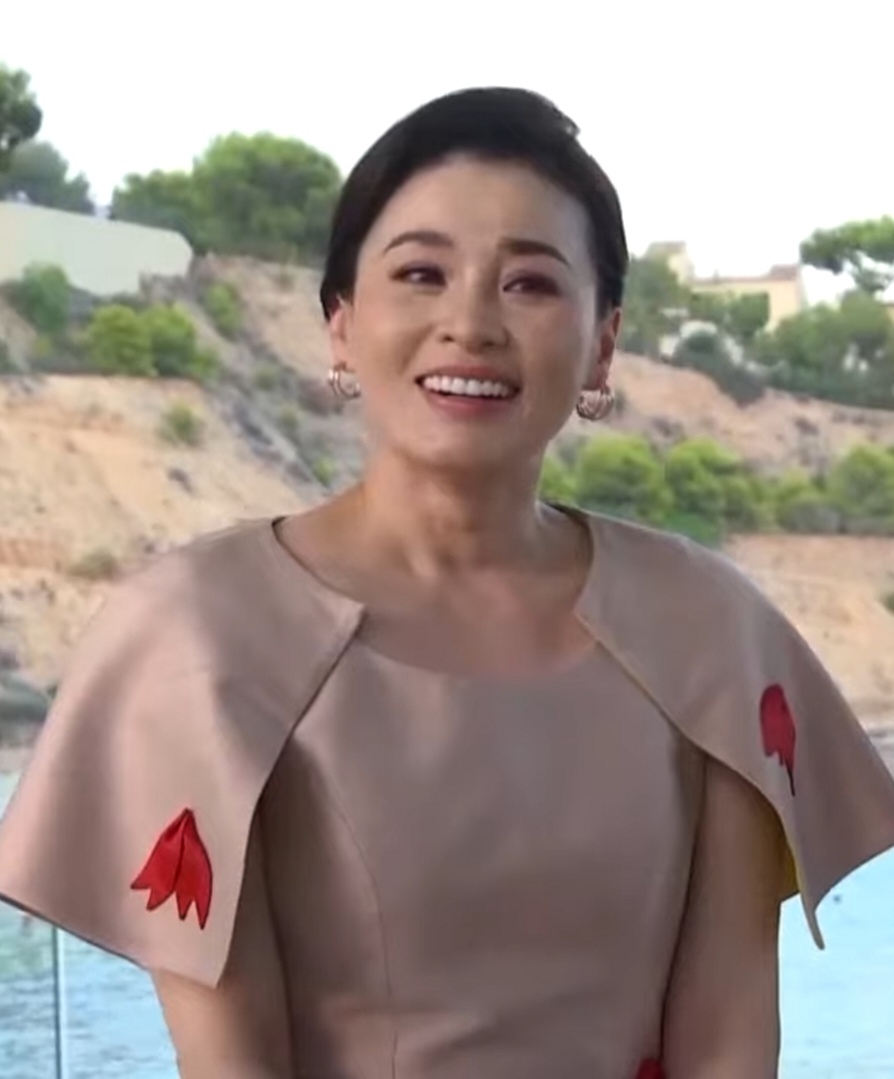
สมเด็จพระนางเจ้าสุทิดา พัชรสุธาพิมลลักษณ พระบรมราชินี

| name = สมเด็จพระนางเจ้าสุทิดาพัชรสุธาพิมลลักษณ
| image = HM Queen Suthida of Thailand in Spain in 2024.jpg
| title = พระบรมราชินี
| caption = พระฉายาลักษณ์ในปี พ.ศ. 2567
| succession = รายพระนามพระอัครมเหสีในพระมหากษัตริย์ไทย|พระอัครมเหสี
| reign = 1 พฤษภาคม พ.ศ. 2562 – ปัจจุบัน
| predecessor = สมเด็จพระนางเจ้าสิริกิติ์ พระบรมราชินีนาถ พระบรมราชชนนีพันปีหลวง|สมเด็จพระนางเจ้าสิริกิติ์
| consort = yes
| birth_place = อำเภอหาดใหญ่ จังหวัดสงขลา ประเทศไทย
| birth_style = พระราชสมภพ
| spouse = พระบาทสมเด็จพระวชิรเกล้าเจ้าอยู่หัว
| spouse-type = พระราชสวามี
| birth_name = สุทิดา ติดใจ
| dynasty = ราชวงศ์จักรี|จักรี (ราชาภิเษกสมรส)
| father = คำ ติดใจ
| mother = จั่งเฮียง ติดใจ
| religion = เถรวาท|พุทธเถรวาท
| coronation = 4 พฤษภาคม พ.ศ. 2562
พลเอกหญิง สมเด็จพระนางเจ้าสุทิดา พัชรสุธาพิมลลักษณ พระบรมราชินี (พระราชสมภพ 3 มิถุนายน พ.ศ. 2521) พระนามเดิม : ท่านผู้หญิงสุทิดา วชิราลงกรณ์ ณ อยุธยา เป็นรายพระนามพระอัครมเหสีในพระมหากษัตริย์ไทย|สมเด็จพระบรมราชินีในพระบาทสมเด็จพระวชิรเกล้าเจ้าอยู่หัว พระมหากษัตริย์รัชกาลที่ 10 แห่งราชวงศ์จักรี
สมเด็จพระนางเจ้าสุทิดา พัชรสุธาพิมลลักษณ พระบรมราชินี ทรงเข้ารับราชการทหารในหน่วยบัญชาการถวายความปลอดภัยรักษาพระองค์ ทรงดำรงตำแหน่งสูงสุดเป็นรองผู้บัญชาการหน่วยบัญชาการถวายความปลอดภัยรักษาพระองค์ (อัตราพลเอกพิเศษ) นอกจากนี้ยังทรงดำรงตำแหน่งเป็นราชองครักษ์เวรในพระองค์และพระบรมวงศานุวงศ์หลายพระองค์
วันที่ 1 พฤษภาคม พ.ศ. 2562 ทรงประกอบพระราชพิธีราชาภิเษกสมรสกับพระบาทสมเด็จพระวชิรเกล้าเจ้าอยู่หัว ณ พระที่นั่งอัมพรสถาน พระราชวังดุสิต จึงทรงได้รับการสถาปนาเป็น สมเด็จพระราชินีสุทิดา ทรงดำรงตำแหน่ง พระอิสริยยศ และฐานันดรศักดิ์แห่งพระราชวงศ์ ต่อมาในพระราชพิธีบรมราชาภิเษก พุทธศักราช 2562 พระบาทสมเด็จพระวชิรเกล้าเจ้าอยู่หัวมีพระบรมราชโองการโปรดเกล้าโปรดกระหม่อมให้ประกาศสถาปนาเฉลิมพระเกียรติยศสมเด็จพระราชินีสุทิดาขึ้นเป็น สมเด็จพระนางเจ้าสุทิดา พัชรสุธาพิมลลักษณ พระบรมราชินี
== พระราชประวัติ ==
สมเด็จพระนางเจ้าสุทิดา พัชรสุธาพิมลลักษณ พระบรมราชินี เสด็จพระราชสมภพเมื่อวันเสาร์ แรม 13 ค่ำ เดือน 6 ปีมะเมีย สัมฤทธิศก จ.ศ. 1340 ตรงกับวันที่ 3 มิถุนายน พ.ศ. 2521 ประกาศสำนักนายกรัฐมนตรี เรื่อง กำหนดวันหยุดราชการประจำปี (วันเฉลิมพระชนมพรรษาสมเด็จพระนางเจ้าสุทิดา พัชรสุธาพิมลลักษณ พระบรมราชินี วันที่ ๓ มิถุนายน ของทุกปี) ณ ตำบลบ้านพรุ ณ อำเภอหาดใหญ่ จังหวัดสงขลา มีพระนามเดิมว่า สุทิดา ติดใจ เป็นธิดาของนายคำ ติดใจ กับคุณหญิงจั่งเฮียง ติดใจ ครอบครัวของพระองค์เป็นชาวไทยเชื้อสายจีน ทรงเข้าเรียนระดับมัธยมศึกษาที่โรงเรียนหาดใหญ่วิทยาลัยสมบูรณ์กุลกันยา จากนั้นจึงทรงเข้าศึกษาระดับประกาศนียบัตรวิชาชีพ (ปวช.) (เทียบเท่าระดับมัธยมศึกษาตอนปลาย) ที่พณิชยการพระนคร ต่อมาได้ทรงศึกษาหลักสูตรนิเทศศาสตรบัณฑิต ณ คณะนิเทศศาสตร์ มหาวิทยาลัยอัสสัมชัญ จนจบการศึกษาใน พ.ศ. 2543 50 ปี “ABAC” สู่การเป็น “World Class University” และทรงเข้าเป็นพนักงานต้อนรับบนเครื่องบิน เจแปนแอร์ไลน์|บริษัท แจลเวย์ จำกัด ใน พ.ศ. 2543 ถึง 2546 และทรงเป็นพนักงานต้อนรับบนเครื่องบิน การบินไทย|บริษัท การบินไทย จำกัด (มหาชน) ใน พ.ศ. 2546 ถึง 2551
=== สมเด็จพระบรมราชินี ===
ไฟล์:Queen_Suthida_image_on_display.jpg|thumb|200px|ป้ายพระฉายาลักษณ์สมเด็จพระนางเจ้าสุทิดา พัชรสุธาพิมลลักษณ พระบรมราชินี ประดับพร้องธงประจำพระองค์ ที่โรงเรียนอัสสัมชัญ กรุงเทพมหานคร
วันที่ 1 พฤษภาคม พ.ศ. 2562 มีพระราชพิธีราชาภิเษกสมรสและสถาปนาสมเด็จพระราชินี ณ พระที่นั่งอัมพรสถาน พระราชวังดุสิต โดยในวันเดียวกันนั้น เว็บไซต์ราชกิจจานุเบกษาเผยแพร่พระราชโองการ ประกาศสถาปนาสมเด็จพระราชินี ความว่า สมเด็จพระเจ้าอยู่หัวมหาวชิราลงกรณ บดินทรเทพยวรางกูร มีพระราชโองการโปรดเกล้าโปรดกระหม่อมให้ประกาศว่า โดยที่ทรงประกอบพระราชพิธีราชาภิเษกสมรส กับ "พลเอกหญิง สุทิดา วชิราลงกรณ์ ณ อยุธยา" ถูกต้องตามกฎหมาย และราชประเพณีโดยสมบูรณ์ทุกประการแล้ว จึงมีพระราชโองการให้สถาปนา "พลเอกหญิง สุทิดา วชิราลงกรณ์ ณ อยุธยา พระอัครมเหสี" เป็น สมเด็จพระราชินีสุทิดา ทรงดำรงตำแหน่ง พระอิสริยยศ ฐานันดรศักดิ์แห่งพระราชวงศ์
ต่อมาในพระราชพิธีบรมราชาภิเษก พุทธศักราช 2562 เมื่อวันที่ 4 พฤษภาคม พ.ศ. 2562 พระบาทสมเด็จพระวชิรเกล้าเจ้าอยู่หัวมีพระบรมราชโองการโปรดเกล้าโปรดกระหม่อมให้ประกาศสถาปนาเฉลิมพระเกียรติยศ "สมเด็จพระราชินีสุทิดา" ขึ้นเป็น สมเด็จพระนางเจ้าสุทิดา พัชรสุธาพิมลลักษณ พระบรมราชินี
พระบาทสมเด็จพระวชิรเกล้าเจ้าอยู่หัวยังมีพระบรมราชโองการโปรดเกล้าโปรดกระหม่อมให้การบังคับบัญชาหน่วยราชการในพระองค์ ข้าราชการและข้าราชบริพารในกรมกิจการในพระบรมวงศานุวงศ์ ขึ้นตรงกับสมเด็จพระนางเจ้าสุทิดา พัชรสุธาพิมลลักษณ พระบรมราชินี ในฐานะผู้บังคับบัญชาและรับผิดชอบการปฏิบัติราชการ ดังนี้
# กองราชเลขานุการในพระองค์สมเด็จพระนางเจ้าสิริกิติ์ พระบรมราชินีนาถ พระบรมราชชนนีพันปีหลวง
# กองราชสำนักสมเด็จพระนางเจ้าสิริกิติ์ พระบรมราชินีนาถ พระบรมราชชนนีพันปีหลวง
# กองศิลปาชีพ
# สถาบันสิริกิติ์
# มูลนิธิส่งเสริมศิลปาชีพในสมเด็จพระนางเจ้าสิริกิติ์ พระบรมราชินีนาถ
# นางสนองพระโอษฐ์และคุณข้าหลวงในพระองค์สมเด็จพระนางเจ้าสิริกิติ์ พระบรมราชินีนาถ พระบรมราชชนนีพันปีหลวง
ตั้งแต่วันที่ 10 มิถุนายน พ.ศ. 2562 เป็นต้นไป
=== พระราชกรณียกิจ ===
สมเด็จพระนางเจ้าสุทิดา พัชรสุธาพิมลลักษณ พระบรมราชินี เมื่อครั้งทรงดำรงพระราชอิสริยยศเป็นพลเอกหญิง สุทิดา วชิราลงกรณ์ ณ อยุธยา ทรงดำรงตำแหน่งเป็นรองผู้บัญชาการหน่วยบัญชาการถวายความปลอดภัยรักษาพระองค์ (อัตรา พลเอกพิเศษ) รวมทั้งยังทรงได้รับพระมหากรุณาธิคุณจากพระบาทสมเด็จพระวชิรเกล้าเจ้าอยู่หัว เมื่อครั้งทรงดำรงพระราชอิสริยยศเป็นสมเด็จพระเจ้าอยู่หัวมหาวชิราลงกรณ บดินทรเทพยวรางกูร ให้ทรงดำรงตำแหน่งเป็นราชองครักษ์เวรในพระองค์และพระบรมวงศานุวงศ์หลายพระองค์
วันที่ 1 สิงหาคม พ.ศ. 2562 สมเด็จพระนางเจ้าสุทิดา พัชรสุธาพิมลลักษณ พระบรมราชินี เสด็จพระราชดำเนินเปิดงานวันสตรีไทย ประจำปี 2562 ณ ศูนย์แสดงสินค้าและการประชุม อิมแพ็ค เมืองทองธานี เป็นพระราชกรณียกิจด้วยพระองค์เองเป็นครั้งแรกภายหลังการสถาปนาสมเด็จพระบรมราชินี ในงานดังกล่าว ทรงมีพระราชดำรัสตอนหนึ่งที่จะสืบสานพระราชปณิธานของสมเด็จพระนางเจ้าสิริกิติ์ พระบรมราชินีนาถ พระบรมราชชนนีพันปีหลวง
วันที่ 28 สิงหาคม พ.ศ. 2562 พระบาทสมเด็จพระวชิรเกล้าเจ้าอยู่หัวมีพระบรมราชโองการโปรดเกล้าโปรดกระหม่อมแต่งตั้งให้ สมเด็จพระนางเจ้าสุทิดา พัชรสุธาพิมลลักษณ พระบรมราชินี เป็นองค์ประธานที่ปรึกษาโครงการอนุรักษ์ช้างป่ารอยต่อ 5 จังหวัด ในภาคตะวันออกและองค์ประธานที่ปรึกษาโครงการพัฒนาชุมชนในเขตรักษาพันธุ์สัตว์ป่าและอุทยานแห่งชาติ จังหวัดกาญจนบุรี
วันที่ 25 ตุลาคม พ.ศ. 2562 พระบาทสมเด็จพระวชิรเกล้าเจ้าอยู่หัวทรงพระกรุณาโปรดเกล้าโปรดกระหม่อมให้สมเด็จพระนางเจ้าสุทิดา พัชรสุธาพิมลลักษณ พระบรมราชินี เสด็จพระราชดำเนินแทนพระองค์ ไปในการพระราชพิธีทรงบำเพ็ญพระราชกุศลถวายผ้าพระกฐิน ณ วัดอรุณราชวรารามราชวรมหาวิหาร
วันที่ 11 พฤศจิกายน พ.ศ. 2562 พระบาทสมเด็จพระวชิรเกล้าเจ้าอยู่หัว มีพระบรมราชโองการโปรดเกล้าโปรดกระหม่อมแต่งตั้ง สมเด็จพระนางเจ้าสุทิดา พัชรสุธาพิมลลักษณ พระบรมราชินี เป็นองค์ประธานที่ปรึกษาโครงการราชทัณฑ์ปันสุข ทำความ ดี ด้วยหัวใจ
พระบาทสมเด็จพระเจ้าอยู่หัว และสมเด็จพระนางเจ้าสุทิดา พัชรสุธาพิมลลักษณ พระบรมราชินี เสด็จพระราชดำเนินเยือนสหราชอาณาจักรอย่างเป็นทางการ ตามคำทูลเชิญของสมเด็จพระเจ้าชาลส์ที่ 3 แห่งสหราชอาณาจักรบริเตนใหญ่และไอร์แลนด์เหนือ ระหว่างวันที่ 4–7 พฤษภาคม พ.ศ. 2566 เพื่อทรงร่วมพระราชพิธีราชาภิเษกของสมเด็จพระเจ้าชาลส์ที่ 3 แห่งสหราชอาณาจักร|พระราชพิธีราชาภิเษกของสมเด็จพระเจ้าชาลส์ที่ 3 และสถาปนาสมเด็จพระราชินีคามิลลา ณ มหาวิหารเวสต์มินสเตอร์ กรุงลอนดอน นับเป็นการเสด็จพระราชดำเนินเยือนต่างประเทศอย่างเป็นทางการครั้งแรกนับแต่การพระราชพิธีบรมราชาภิเษก พุทธศักราช 2562 และเป็นการเชื่อมสัมพันธไมตรีระหว่างทั้งสองราชวงศ์และสองประเทศนี้ให้แน่นแฟ้นยั่งยืนสืบไป
วันที่ 21 กันยายน 2567 พระบาทสมเด็จพระเจ้าอยู่หัว และสมเด็จพระนางเจ้าฯ พระบรมราชินี เสด็จออก ณ พระที่นั่งอัมพรสถาน พระราชวังดุสิต พระราชทานพระบรมราชวโรกาสให้ พลเอก ทรงวิทย์ หนุนภักดี ผู้บัญชาการทหารสูงสุด และพลโท นพดล ปิ่นทอง รองผู้บัญชาการหน่วยบัญชาการทหารพัฒนา กองบัญชาการกองทัพไทย เฝ้าทูลละอองธุลีพระบาท รับพระราชทานเครื่องฉีดน้ำแรงดันสูง พร้อมอุปกรณ์ประกอบ จำนวน 100 ชุด เพื่อนำไปช่วยเหลือในการฟื้นฟูทำความสะอาดบ้านเรือนราษฎรที่ประสบอุทกภัยอย่างรุนแรงในพื้นที่อำเภอแม่สาย และอำเภอเมืองเชียงราย จังหวัดเชียงราย เนื่องจากเป็นอุปกรณ์สำคัญที่ช่วยทุ่นแรงในการทำความสะอาดและฟื้นฟูบ้านเรือนราษฎร ทำสาธารณประโยชน์ วัด ถนน และสถานที่ราชการ เพื่อช่วยบรรเทาความเดือดร้อนและช่วยให้สถานการณ์กลับสู่สภาวะปกติโดยเร็ว
== การรับราชการ ==
* พ.ศ. 2553 ทรงดำรงตำแหน่ง รักษาราชการนายทหารยุทธการ ฝ่ายยุทธการทหารมหาดเล็กราชวัลลภรักษาพระองค์ กรมทหารมหาดเล็กราชวัลลภรักษาพระองค์ หน่วยการมหาดเล็กราชวัลลภรักษาพระองค์ กองกิจการทหารมหาดเล็กราชวัลลภรักษาพระองค์ สำนักงานฝ่ายเสนาธิการในพระองค์สมเด็จพระบรมโอรสาธิราชฯ สยามมกุฎราชกุมาร หน่วยบัญชาการถวายความปลอดภัยรักษาพระองค์ สำนักผู้บัญชาการทหารสูงสุด
* พ.ศ. 2555 ทรงดำรงตำแหน่ง รองผู้บังคับกองพันทหารมหาดเล็กราชวัลลภรักษาพระองค์ กรมทหารมหาดเล็กราชวัลลภรักษาพระองค์ หน่วยทหารมหาดเล็กราชวัลลภรักษาพระองค์ หน่วยบัญชาการถวายความปลอดภัยรักษาพระองค์ สำนักผู้บัญชาการทหารสูงสุด
* พ.ศ. 2555 ทรงดำรงตำแหน่ง ผู้บังคับกองพันฝึกทหารมหาดเล็กราชวัลลภรักษาพระองค์ หน่วยฝึกทหารมหาดเล็กราชวัลลภรักษาพระองค์ โรงเรียนทหารมหาดเล็กราชวัลลภรักษาพระองค์ หน่วยทหารมหาดเล็กราชวัลลภรักษาพระองค์ หน่วยบัญชาการถวายความปลอดภัยรักษาพระองค์ สำนักผู้บัญชาการทหารสูงสุด
* ก่อน 10 พฤศจิกายน พ.ศ. 2556 ทรงดำรงตำแหน่ง รองผู้บังคับการโรงเรียนทหารมหาดเล็กราชวัลลภรักษาพระองค์ (๒) และผู้บังคับการหน่วยฝึกทหารมหาดเล็กราชวัลลภรักษาพระองค์ หน่วยทหารมหาดเล็กราชวัลลภรักษาพระองค์ หน่วยบัญชาการถวายความปลอดภัยรักษาพระองค์ สำนักผู้บัญชาการทหารสูงสุด
* 10 พฤศจิกายน พ.ศ. 2556 ทรงดำรงตำแหน่ง นายทหารปฏิบัติการพิเศษ สำนักงานนายทหารปฏิบัติการพิเศษในพระองค์สมเด็จพระบรมโอรสาธิราชฯ สยามมกุฎราชกุมาร หน่วยบัญชาการถวายความปลอดภัยรักษาพระองค์ สำนักผู้บัญชาการทหารสูงสุด (อัตรา พลตรี)
* 9 ธันวาคม พ.ศ. 2556 ทรงดำรงตำแหน่ง ผู้บังคับการโรงเรียนทหารมหาดเล็กราชวัลลภรักษาพระองค์ หน่วยทหารมหาดเล็กราชวัลลภรักษาพระองค์ หน่วยบัญชาการถวายความปลอดภัยรักษาพระองค์ สำนักผู้บัญชาการทหารสูงสุด (อัตรา พลตรี)
* 14 กรกฎาคม พ.ศ. 2557 ทรงดำรงตำแหน่งเสนาธิการหน่วยทหารมหาดเล็กราชวัลลภรักษาพระองค์ หน่วยบัญชาการถวายความปลอดภัยรักษาพระองค์ (อัตรา พลตรี)
* 5 เมษายน พ.ศ. 2558 ทรงดำรงตำแหน่งราชองครักษ์เวร
* 26 สิงหาคม พ.ศ. 2559 ทรงดำรงตำแหน่ง นายทหารปฏิบัติการพิเศษ สำนักงานนายทหารปฏิบัติการพิเศษในสมเด็จพระบรมโอรสาธิราชฯ สยามมกุฎราชกุมาร หน่วยบัญชาการถวายความปลอดภัยรักษาพระองค์ (อัตรา พลโท)
* 1 ธันวาคม พ.ศ. 2559 ทรงดำรงตำแหน่ง รองผู้บัญชาการ หน่วยบัญชาการถวายความปลอดภัยรักษาพระองค์ (อัตรา พลเอก)
* 14 เมษายน พ.ศ. 2560 - ปัจจุบัน ทรงดำรงตำแหน่ง ราชองครักษ์เวร
* 6 มิถุนายน พ.ศ. 2560 ทรงดำรงตำแหน่ง รองสมุหราชองครักษ์ กรมราชองครักษ์ (อัตราเงินเดือน น.๙)
* 1 สิงหาคม พ.ศ. 2560 - ปัจจุบัน ทรงดำรงตำแหน่ง รองผู้บัญชาการ หน่วยบัญชาการถวายความปลอดภัยรักษาพระองค์ (อัตรา พลเอกพิเศษ)
== ประสบการณ์ทางทหาร ==
=== ด้านการทหาร ===
คณะกรรมการฝ่ายประชาสัมพันธ์งานพระราชพิธีบรมราชาภิเษก กรมประชาสัมพันธ์, พระราชประวัติ สมเด็จพระนางเจ้าสุทิดา พัชรสุธาพิมลลักษณ พระบรมราชินี ด้านหลักสูตรการอบรมด้านการทหาร และอื่น ๆ
* 11 พฤษภาคม พ.ศ. 2553 ทรงสำเร็จการศึกษาหลักสูตรวิชาทหารมหาดเล็กรักษาพระองค์ ของโรงเรียน และศูนย์ฝึกหน่วยทหารมหาดเล็กราชวัลลภรักษาพระองค์
* 10 ธันวาคม พ.ศ. 2554 ทรงสำเร็จการศึกษาตามหลักสูตร ชั้นนายร้อย-ชั้นนายพัน หน่วยทหารมหาดเล็กราชวัลลภรักษาพระองค์ ของโรงเรียนทหารราบ ศูนย์การทหารราบ
* พ.ศ. 2556 ทรงสำเร็จการศึกษาตามหลักสูตรหลักประจำ โรงเรียนเสนาธิการทหารบก ชุดที่ 91
* พ.ศ. 2557 ทรงสำเร็จการศึกษาตามหลักสูตรหลักประจำ วิทยาลัยการทัพบก ชุดที่ 59
* 24 ธันวาคม พ.ศ. 2559 ทรงสำเร็จการศึกษาตามหลักสูตร ส่งทางอากาศ ของโรงเรียนสงครามพิเศษ ศูนย์สงครามพิเศษ
* 27 ธันวาคม พ.ศ. 2559 ทรงสำเร็จการศึกษาตามหลักสูตร ส่งทางอากาศนาวิกโยธิน ของโรงเรียนทหารนาวิกโยธิน ด้วยการกระโดดร่มลงทะเลในเวลากลางคืน ที่สัตหีบ ซึ่งโรงเรียนทหารนาวิกโยธินไม่เคยมีการฝึกมาก่อน เพราะปกติแล้วจะทำการฝึกกระโดดในเวลากลางวันเท่านั้น พระองค์จึงทรงเป็นนายทหาร และนายทหารหญิงพระองค์แรก ที่ทำการฝึกหลักสูตรนี้โพสต์ทูเดย์, พระราชประวัติ สมเด็จพระนางเจ้าสุทิดา พัชรสุธาพิมลลักษณ พระบรมราชินี
* 30 ธันวาคม พ.ศ. 2559 ทรงสำเร็จการศึกษาหลักสูตร Combat Qualifying Course Jungle Warfare ของหน่วยทหารมหาดเล็กราชวัลลภรักษาพระองค์
* เดือนมีนาคม พ.ศ. 2561 ทรงจบหลักสูตรการยิงปืนพกในระบบต่อสู้ภายใต้สภาวะกดดันของกองบังคับการปราบปราม
=== ด้านการบิน ===
คณะกรรมการฝ่ายประชาสัมพันธ์งานพระราชพิธีบรมราชาภิเษก กรมประชาสัมพันธ์, พระราชประวัติ สมเด็จพระนางเจ้าสุทิดา พัชรสุธาพิมลลักษณ พระบรมราชินี ด้านหลักสูตรการอบรมด้านการบิน
* 8 ธันวาคม พ.ศ. 2553 ทรงสำเร็จการฝึกและศึกษาตามหลักสูตรการบินของหน่วยฝึกการบินพลเรือนกองทัพอากาศ ทรงทำการบินกับเครื่องบินแบบ Cessna T 41
* 16 มกราคม พ.ศ. 2554 ทรงสำเร็จการฝึกและศึกษาตามหลักสูตรศิษย์การบินทหารบกอากาศยาน ปีกติดลำตัว ชั้นมัธยม ของโรงเรียนการบินทหารบก ทรงทำการบินกับเครื่องบิน แบบ Cessna T 41
* 6 ธันวาคม พ.ศ. 2555 ทรงสำเร็จการฝึกและศึกษาตามหลักสูตรการบินของโรงเรียนการบิน กองทัพอากาศ ทรงทำการบินกับเครื่องบิน แบบ CT-4E และ PC-9
* เสด็จฯ ไปทรงฝึกและศึกษาการบินเพิ่มเติม ณ สหพันธ์สาธารณรัฐเยอรมนี ทรงผ่านการทดสอบและได้รับใบอนุญาตนักบินของสหภาพยุโรป ออกใบอนุญาต โดย สำนักงานการบินพลเรือน แห่งสหพันธ์สาธารณรัฐเยอรมนี ดังนี้ ใบอนุญาตนักบินส่วนบุคคล PPL(A) ทรงทำการบินกับเครื่องบินแบบ Cessna 172, Mooney M-20, Piper PA-34 Seneca ใบอนุญาตนักบินพาณิชย์ตรี CPL(A) โดยมี Type Rating ของเครื่องบินแบบ Boeing tel:737&#x20;300-900 737 300-900 และใบอนุญาตนักบินพาณิชย์เอก (ATPL-Theory)
* ทรงได้รับใบอนุญาตนักบินพาณิชย์เอก จากสำนักงานการบินพลเรือนแห่งประเทศไทย
ปัจจุบัน ทรงปฏิบัติหน้าที่ในตำแหน่งนักบินผู้ช่วย ทำการบินกับเครื่องบินพระราชพาหนะ Boeing 737-400 และ Boeing 737-800
== พระเกียรติยศ ==
|พระนาม = สมเด็จพระนางเจ้าสุทิดาพัชรสุธาพิมลลักษณพระบรมราชินี
|ธงพระยศ = Queen's Standard of Thailand.svg
|ตราประจำพระองค์ = Royal monogram of Suthida.svg
|ธงประจำพระองค์ = Royal Flag of Queen Suthida.svg
|เพลง = สรรเสริญพระบารมี
|การทูล = ใต้ฝ่าละอองธุลีพระบาท
|การแทนตน = ข้าพระพุทธเจ้า
|การขานรับ = พระพุทธเจ้าข้าขอรับ/เพคะ
|ลำดับโปเจียม = 3
=== พระราชอิสริยยศ ===
*สุทิดา ติดใจ (3 มิถุนายน พ.ศ. 2521 – 14 พฤษภาคม พ.ศ. 2553)
*สุทิดา วชิราลงกรณ์ (14 พฤษภาคม พ.ศ. 2553 – 26 สิงหาคม พ.ศ. 2559)
*สุทิดา วชิราลงกรณ์ ณ อยุธยา (26 สิงหาคม พ.ศ. 2559 – 13 ตุลาคม พ.ศ. 2560)
*ท่านผู้หญิงสุทิดา วชิราลงกรณ์ ณ อยุธยา (13 ตุลาคม พ.ศ. 2560 – 1 พฤษภาคม พ.ศ. 2562)
*สมเด็จพระราชินีสุทิดา (1 พฤษภาคม พ.ศ. 2562 – 4 พฤษภาคม พ.ศ. 2562)
*สมเด็จพระนางเจ้าสุทิดา พัชรสุธาพิมลลักษณ พระบรมราชินี (4 พฤษภาคม พ.ศ. 2562 – ปัจจุบัน)
=== เครื่องราชอิสริยยศราชูปโภค ===
ในงานพระราชพิธีบรมราชาภิเษกพระบาทสมเด็จพระวชิรเกล้าเจ้าอยู่หัว เมื่อวันที่ 4 พฤษภาคม พุทธศักราช 2562 นั้น พระองค์ทรงพระกรุณาโปรดเกล้าโปรดกระหม่อม พระราชทานเครื่องราชอิสริยยศราชูปโภคสำหรับตำแหน่งสมเด็จพระอัครมเหสีให้แก่สมเด็จพระนางเจ้าสุทิดา พัชรสุธาพิมลลักษณ พระบรมราชินี โดยเครื่องราชอิสริยยศราชูปโภคเหล่านี้ประกอบด้วย
* พานพระศรี (พานใส่หมากพลู) ทองคำลงยา
* กาน้ำทองคำลงยา
* ขันน้ำพระสุธารสเย็น พร้อมจอกลอยทองคำลงยา
* หีบพระศรีทองคำลงยา พร้อมพานรอง
* พระสุพรรณศรี (กระโถนเล็ก) ทองคำลงยา
* ขันสรงพระพักตร์ทองคำลงยา พร้อมคลุมปัก
* พระฉาย (กระจกส่องหน้า) ทองคำลงยา
* พานเครื่องพระสำอาง พร้อมพระสางวงเดือน พระสางเสนียด และพระกรัณฑ์ทองคำลงยา สำหรับบรรจุเครื่องพระสำอาง
* ราวพระภูษาซับพระพักตร์ทองคำลงยารูปพญานาค พร้อมผ้าซับพระพักตร์จีบริ้วพาดที่ราว 2 ผืน
=== เครื่องราชอิสริยาภรณ์ ===
ราชกิจจานุเบกษา, ประกาศ เรื่อง พระราชทานเครื่องขัตติยราชอิสริยาภรณ์อันมีเกียรติคุณรุ่งเรืองยิ่งมหาจักรีบรมราชวงศ์และเหรียญรัตนาภรณ์ หน้า ๑ เล่ม ๑๓๖ ตอนที่ ๒๐ ข, ๑ พฤษภาคม พ.ศ. ๒๕๖๒
ราชกิจจานุเบกษา, ประกาศ เรื่อง พระราชทานเครื่องราชอิสริยาภรณ์อันเป็นโบราณมงคลนพรัตนราชวราภรณ์ หน้า ๒ เล่ม ๑๓๖ ตอนที่ ๒๐ ข, ๔ พฤษภาคม พ.ศ. ๒๕๖๒
ราชกิจจานุเบกษา, ประกาศ เรื่อง พระราชทานเครื่องราชอิสริยาภรณ์จุลจอมเกล้า หน้า ๑ เล่ม ๑๓๔ ตอนที่ ๕๑ ข, ๑๓ ตุลาคม พ.ศ. ๒๕๖๐
ราชกิจจานุเบกษา, ประกาศสำนักนายกรัฐมนตรี เรื่อง พระราชทานเครื่องราชอิสริยาภรณ์ หน้า ๑ เล่ม ๑๓๑ ตอนที่ ๒๒ ข, ๗ ตุลาคม พ.ศ. ๒๕๕๗
ราชกิจจานุเบกษา, ประกาศสำนักนายกรัฐมนตรี เรื่อง พระราชทานเครื่องราชอิสริยาภรณ์ หน้า ๑ เล่ม ๑๓๑ ตอนที่ ๑๕ ข, ๑๗ กรกฎาคม พ.ศ. ๒๕๕๗
ราชกิจจานุเบกษา, ประกาศสำนักนายกรัฐมนตรี เรื่อง พระราชทานเครื่องราชอิสริยาภรณ์อันเป็นสิริยิ่งรามกีรติ ลูกเสือสดุดีชั้นพิเศษ, เล่ม ๑๓๙, ตอน ๒๘ ข, ๒๗ มิถุนายน พ.ศ. ๒๕๖๕, หน้า ๑
ราชกิจจานุเบกษา, ประกาศสำนักนายกรัฐมนตรี เรื่องพระราชทานเหรียญรัตนาภรณ์ หน้า ๒ เล่ม ๑๓๓ ตอนที่ ๓๙ ข, ๒๒ ตุลาคม พ.ศ. ๒๕๕๙
ราชกิจจานุเบกษา, ประกาศ เรื่อง พระราชทานเครื่องขัตติยราชอิสริยาภรณ์อันมีเกียรติคุณรุ่งเรืองยิ่งมหาจักรีบรมราชวงศ์และเหรียญรัตนาภรณ์ หน้า ๑ เล่ม ๑๓๖ ตอนที่ ๒๐ ข, ๑ พฤษภาคม พ.ศ. ๒๕๖๒
=== พระยศทหาร ===
| name = พลเอกหญิง สมเด็จพระนางเจ้าสุทิดา พัชรสุธาพิมลลักษณ พระบรมราชินี
| branch = กองทัพบกไทย
| serviceyears = พ.ศ. 2553 –ปัจจุบัน
| rank = ไฟล์:RTA OF-9 (General).svg|15px พลเอกหญิง
* 14 พฤษภาคม พ.ศ. 2553 "ร้อยตรีหญิง"
* 14 พฤศจิกายน พ.ศ. 2553 "ร้อยโทหญิง"
* 1 เมษายน พ.ศ. 2554 "ร้อยเอกหญิง"
* 1 ตุลาคม พ.ศ. 2554 "พันตรีหญิง"
* 1 เมษายน พ.ศ. 2555 "พันโทหญิง"
* 1 ตุลาคม พ.ศ. 2555 "พันเอกหญิง"
* 10 พฤศจิกายน พ.ศ. 2556 "พลตรีหญิง"
* 26 สิงหาคม พ.ศ. 2559 "พลโทหญิง"
* 1 ธันวาคม พ.ศ. 2559 "พลเอกหญิง"
== พระเกียรติคุณ ==
==== ปริญญากิตติมศักดิ์ ====
* พ.ศ. 2562 ปริญญาปรัชญาดุษฎีบัณฑิตกิตติมศักดิ์ สาขาวิทยาการคอมพิวเตอร์ มหาวิทยาลัยอัสสัมชัญ
* พ.ศ. 2563
:# ศิลปศาสตรดุษฎีบัณฑิตกิตติมศักดิ์ สาขาวิชาการพัฒนาสังคม ของมหาวิทยาลัยราชภัฏเชียงรายมหาวิทยาลัยราชภัฏกำแพงเพชร และมหาวิทยาลัยราชภัฏราชนครินทร์
:# ศิลปศาสตรดุษฎีบัณฑิตกิตติมศักดิ์ สาขาวิชาพัฒนาสังคม ของมหาวิทยาลัยราชภัฏนครสวรรค์
:# ศิลปศาสตรดุษฎีบัณฑิตกิตติมศักดิ์ สาขาวิชาสังคมศาสตร์เพื่อการพัฒนา ของมหาวิทยาลัยราชภัฏอุตรดิตถ์ มหาวิทยาลัยราชภัฏวไลยอลงกรณ์ ในพระบรมราชูปถัมภ์ และมหาวิทยาลัยราชภัฏบ้านสมเด็จเจ้าพระยา
:# ศิลปศาสตรดุษฎีบัณฑิตกิตติมศักดิ์ สาขาวิชาการพัฒนาชุมชนและสังคม ของมหาวิทยาลัยราชภัฏพระนครศรีอยุธยา
:# ศิลปศาสตรดุษฎีบัณฑิตกิตติมศักดิ์ สาขาวิชาการพัฒนาชุมชน ของมหาวิทยาลัยราชภัฏรำไพพรรณี มหาวิทยาลัยราชภัฏนครปฐม มหาวิทยาลัยราชภัฏยะลา และมหาวิทยาลัยราชภัฏสงขลา
:# ศิลปศาสตรดุษฎีบัณฑิตกิตติมศักดิ์ สาขาวิชาสหวิทยาการเพื่อการพัฒนาท้องถิ่น ของมหาวิทยาลัยราชภัฏหมู่บ้านจอมบึง
:# ศิลปศาสตรดุษฎีบัณฑิตกิตติมศักดิ์ สาขาวิชาการจัดการอุตสาหกรรมบริการ(วิชาเอกธุรกิจการบิน) ของมหาวิทยาลัยราชภัฏสุราษฎร์ธานี
:# ศิลปศาสตรดุษฎีบัณฑิตกิตติมศักดิ์ สาขาวิชาการบริหารและการพัฒนาชุมชน ของมหาวิทยาลัยราชภัฏจันทรเกษม
:# ศิลปศาสตรดุษฎีบัณฑิตกิตติมศักดิ์ สาขาวิชาธุรกิจการบิน ของมหาวิทยาลัยสวนดุสิต
:# ปรัชญาดุษฎีบัณฑิตกิตติมศักดิ์ สาขาวิชารัฐประศาสนศาสตร์ ของมหาวิทยาลัยราชภัฏลำปาง และมหาวิทยาลัยราชภัฏพิบูลสงคราม
:# ปรัชญาดุษฎีบัณฑิตกิตติมศักดิ์ สาขาวิชายุทธศาสตร์การพัฒนาภูมิภาค ของมหาวิทยาลัยราชภัฏอุบลราชธานี
:# ปรัชญาดุษฎีบัณฑิตกิตติมศักดิ์ สาขาวิชายุทธศาสตร์การพัฒนา ของมหาวิทยาลัยราชภัฏเพชรบุรี
:#ปรัชญาดุษฎีบัณฑิตกิตติมศักดิ์ สาขาวิชาการศึกษาเพื่อการพัฒนาท้องถิ่น ของมหาวิทยาลัยราชภัฏพระนคร
:# ปรัชญาดุษฎีบัณฑิตกิตติมศักดิ์ สาขาวิชาการบริหารการพัฒนา ของมหาวิทยาลัยราชภัฏสวนสุนันทา
:# นิเทศศาสตรดุษฎีบัณฑิตกิตติมศักดิ์ สาขาวิชานิเทศศาสตร์ ของมหาวิทยาลัยราชภัฏเพชรบูรณ์ และมหาวิทยาลัยราชภัฏนครศรีธรรมราช
:# รัฐประศาสนศาสตรดุษฎีบัณฑิตกิตติมศักดิ์ สาขาวิชารัฐประศาสนศาสตร์ ของมหาวิทยาลัยราชภัฏอุดรธานี มหาวิทยาลัยราชภัฏมหาสารคาม มหาวิทยาลัยราชภัฏเลย มหาวิทยาลัยราชภัฏสกลนคร มหาวิทยาลัยราชภัฏร้อยเอ็ด มหาวิทยาลัยราชภัฏนครราชสีมา มหาวิทยาลัยราชภัฏบุรีรัมย์ มหาวิทยาลัยราชภัฏสุรินทร์ มหาวิทยาลัยราชภัฏชัยภูมิ มหาวิทยาลัยราชภัฏศรีสะเกษ มหาวิทยาลัยราชภัฏเทพสตรี มหาวิทยาลัยราชภัฏธนบุรี และมหาวิทยาลัยสุโขทัยธรรมาธิราช
:# บริหารธุรกิจดุษฎีบัณฑิตกิตติมศักดิ์ สาขาวิชาการจัดการ ของมหาวิทยาลัยราชภัฏกาญจนบุรี
:# บริหารธุรกิจดุษฎีบัณฑิตกิตติมศักดิ์ สาขาวิชาบริหารธุรกิจ ของมหาวิทยาลัยราชภัฏภูเก็ต
:# บริหารธุรกิจดุษฎีบัณฑิตกิตติมศักดิ์ สาขาวิชาการจัดการธุรกิจการบิน ของมหาวิทยาลัยราชภัฏเชียงใหม่
:# ปริญญาวิทยาศาสตรดุษฎีบัณฑิตกิตติมศักดิ์ สาขาวิทยาศาสตร์การกีฬาและการออกกำลังกาย มหาวิทยาลัยธรรมศาสตร์
== เหรียญที่ระลึก และเหรียญเฉลิมพระเกียรติ ==
* ไฟล์:Queen Suthida Establish Medal (Thailand) ribbon.svg เหรียญที่ระลึกเฉลิมพระเกียรติ ในโอกาสพระราชพิธีสถาปนา สมเด็จพระนางเจ้าสุทิดา พัชรสุธาพิมลลักษณ พระบรมราชินี วันที่ ๔ พฤษภาคม พ.ศ.๒๕๖๒
กรมธนารักษ์จัดทำเหรียญกษาปณ์ที่ระลึกในโอกาสพระราชพิธีราชาภิเษกสมรส วันที่ 1 พฤษภาคม พ.ศ.2562 และเหรียญเฉลิมพระเกียรติพระราชพิธีสถาปนาสมเด็จพระนางเจ้าสุทิดา พัชรสุธาพิมลลักษณ พระบรมราชินี วันที่ 4 พฤษภาคม พ.ศ.2562 (เหรียญที่ระลึกประดับแพรแถบ) เพื่อเป็นการเฉลิมพระเกียรติและน้อมสำนึกในพระมหากรุณาธิคุณ
== อ้างอิง ==
== แหล่งข้อมูลอื่น ==
* สารคดีเฉลิมพระเกียรติ สมเด็จพระนางเจ้าสุทิดา พัชรสุธาพิมลลักษณ พระบรมราชินี เนื่องในโอกาสวันเฉลิมพระชนมพรรษา ๓ มิถุนายน ๒๕๖๔ จัดทำโดย โทรทัศน์รวมการเฉพาะกิจแห่งประเทศไทย
* สารคดีเฉลิมพระเกียรติ สมเด็จพระนางเจ้าสุทิดา พัชรสุธาพิมลลักษณ พระบรมราชินี เนื่องในโอกาสวันเฉลิมพระชนมพรรษา ๓ มิถุนายน ๒๕๖๓ จัดทำโดย โทรทัศน์รวมการเฉพาะกิจแห่งประเทศไทย
* สารคดีเฉลิมพระเกียรติ สมเด็จพระนางเจ้าสุทิดา พัชรสุธาพิมลลักษณ พระบรมราชินี เนื่องในโอกาสวันเฉลิมพระชนมพรรษา ๓ มิถุนายน ๒๕๖๓ จัดทำโดย สำนักนายกรัฐมนตรีและกระทรวงวัฒนธรรม
* สารคดีเฉลิมพระเกียรติ สมเด็จพระนางเจ้าสุทิดา พัชรสุธาพิมลลักษณ พระบรมราชินี เนื่องในโอกาสวันเฉลิมพระชนมพรรษา ๓ มิถุนายน ๒๕๖๒
หมวดหมู่:สมเด็จพระบรมราชินีของไทย
หมวดหมู่:บุคคลจากอำเภอหาดใหญ่
หมวดหมู่:พุทธศาสนิกชนชาวไทย
หมวดหมู่:ทหารบกชาวไทย
หมวดหมู่:บุคคลจากโรงเรียนหาดใหญ่วิทยาลัยสมบูรณ์กุลกัลยา
หมวดหมู่:บุคคลจากคณะนิเทศศาสตร์ มหาวิทยาลัยอัสสัมชัญ
หมวดหมู่:ผู้ได้รับเครื่องราชอิสริยาภรณ์ ม.จ.ก. (ฝ่ายใน)
หมวดหมู่:ผู้ได้รับเครื่องราชอิสริยาภรณ์ ป.จ. (ฝ่ายใน)
หมวดหมู่:ผู้ได้รับเครื่องราชอิสริยาภรณ์ ม.ป.ช.
หมวดหมู่:ผู้ได้รับเครื่องราชอิสริยาภรณ์ ม.ว.ม.
หมวดหมู่:ผู้ได้รับเหรียญรัตนาภรณ์ ภ.ป.ร.1
หมวดหมู่:ผู้ได้รับเหรียญรัตนาภรณ์ ว.ป.ร.1 (ร.10)
หมวดหมู่:ชาวไทยเชื้อสายจีน
หมวดหมู่:ราชองครักษ์เวร
หมวดหมู่:ราชสกุลมหิดล
หมวดหมู่:พระภรรยาในรัชกาลที่ 10
หมวดหมู่:ณ อยุธยา
หมวดหมู่:บุคคลจากอำเภอหาดใหญ่
หมวดหมู่:บุคคลจากจังหวัดสงขลา